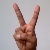
The image shows a hand gesture representing the letter 'V' in Indian Sign Language.